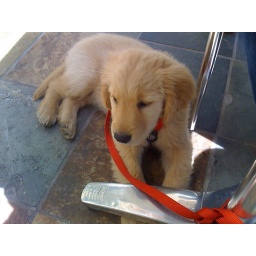
I'm sitting under the table at the sushi restaurant...